1955 in Michigan

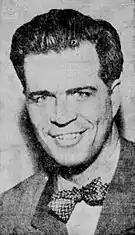
Gov. G. Mennen Williams

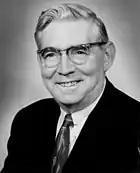
Patrick V. McNamara

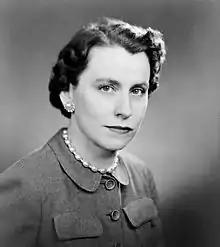
Martha Griffiths

The following is a list of major companies based in, or having a substantial manufacturing presence in, Michigan in 1955.